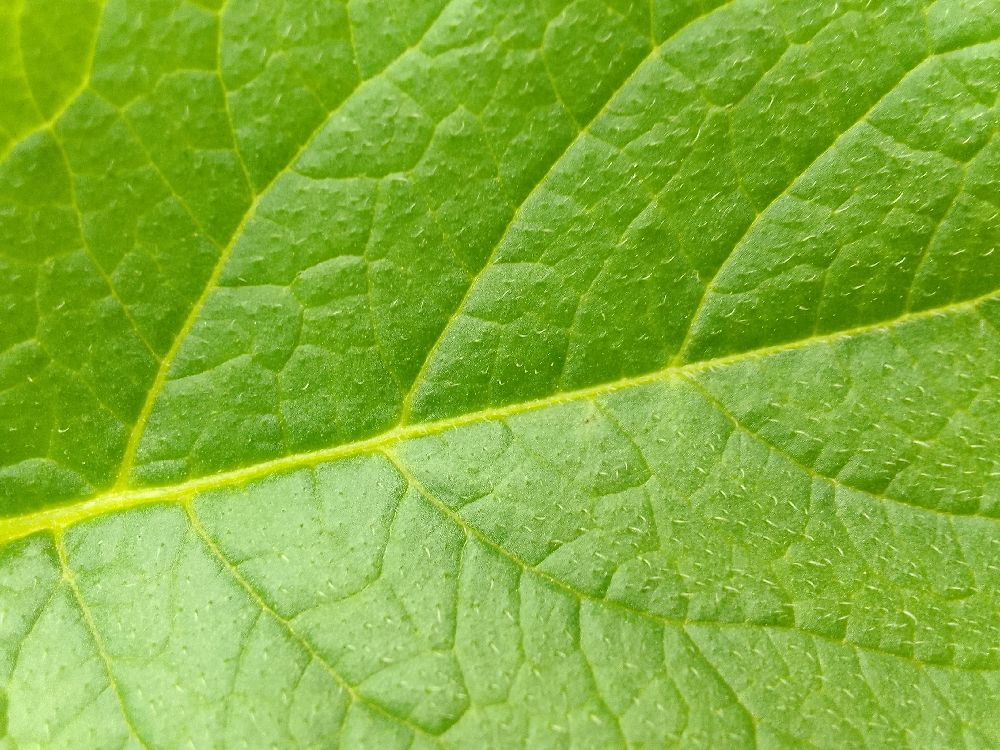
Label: Healthy